The XYZ Show

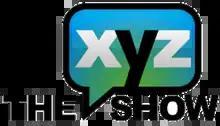

Everything started in 2003. On a trip to Paris, for an exhibition Gado took time to visit the set of "Les Guignols de l'Info", or the "News Puppets". Les Guignols, just like XYZ, is a spoof newscast featuring latex puppets. It has been on the air for more than 20 years and is one of France's most popular shows ever.